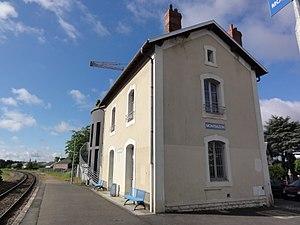
Gare de Montbazon (Indre-et-Loire)
La gare de Montbazon est une gare ferroviaire française de la ligne de Joué-lès-Tours à Châteauroux, située sur le territoire de la commune de Montbazon, dans le département d'Indre-et-Loire, en région Centre.
Montbazon est une commune française située dans le département d'Indre-et-Loire, en région Centre-Val de Loire.